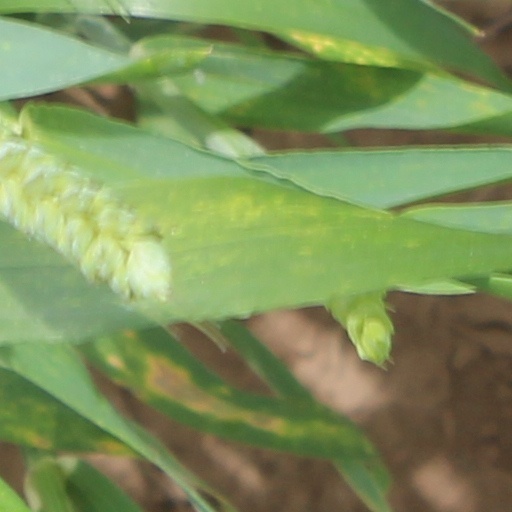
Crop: wheat